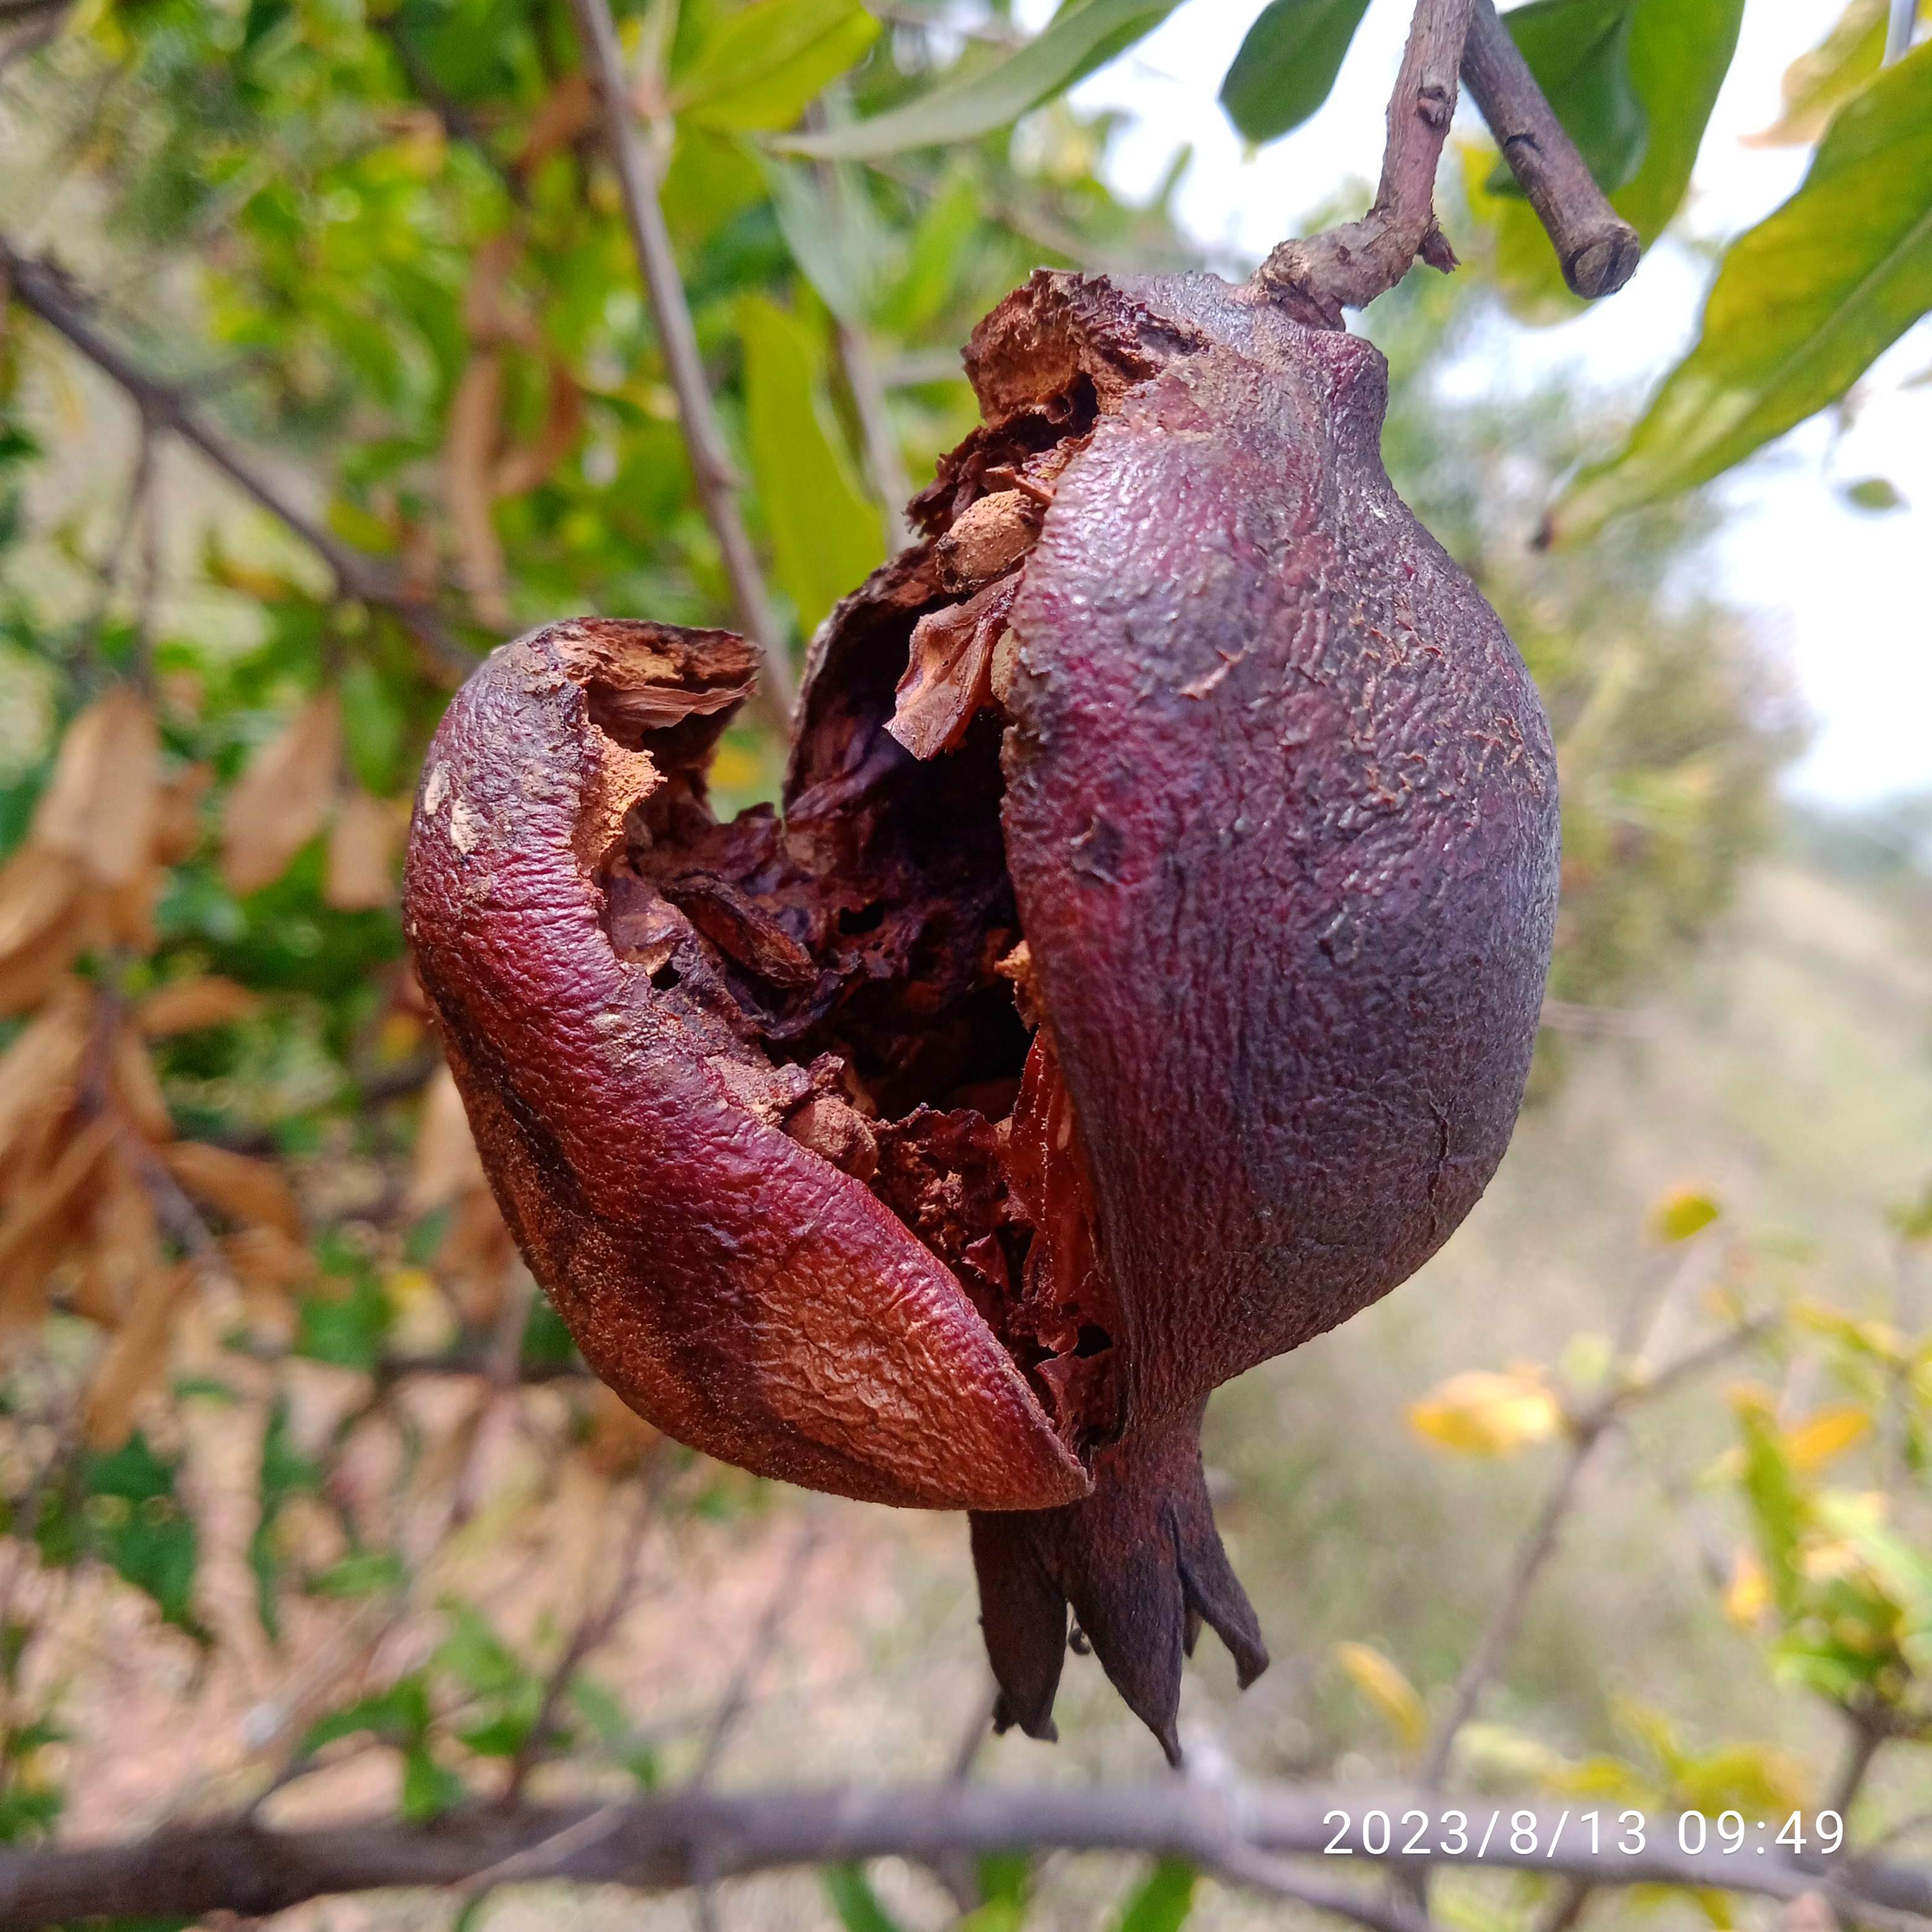
Label: Bacterial_Blight